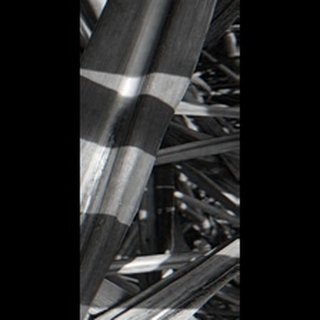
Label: sugarcane_red_rot